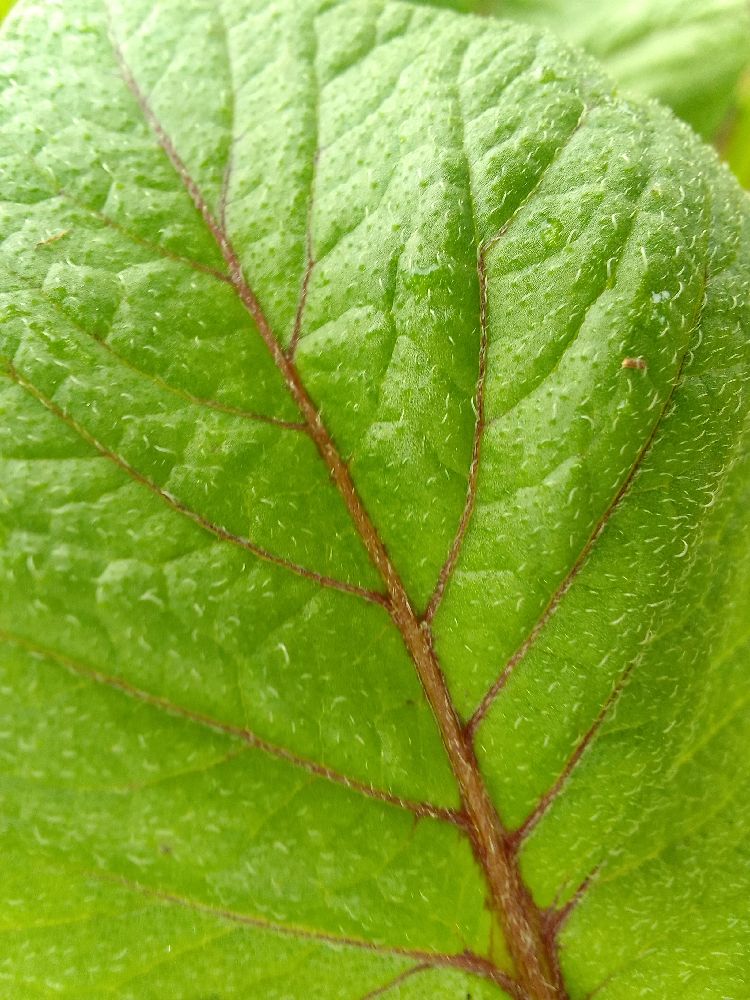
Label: Healthy